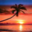
Label: palm_tree